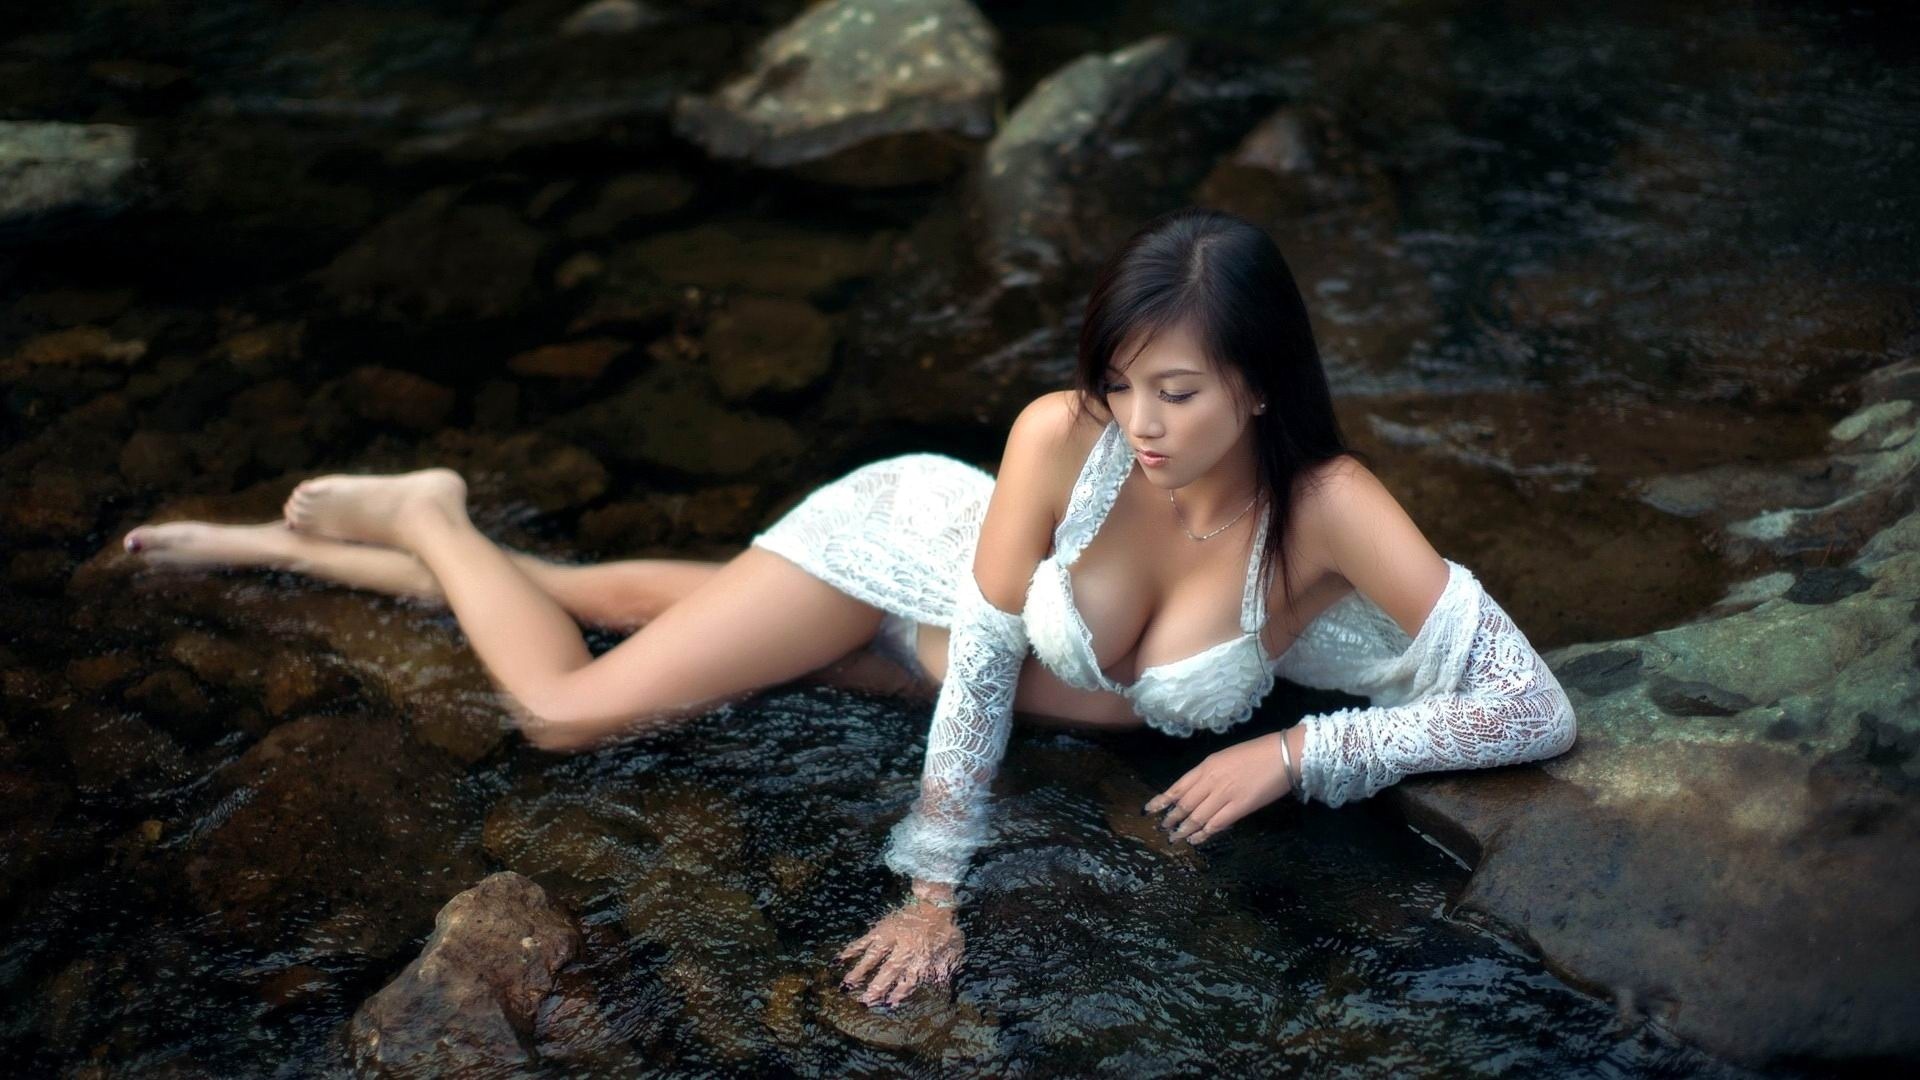
woman, photograph, beauty, lady, model, photo shoot, leg, long hair, photography, black hair, sitting, bikini, flash photography, art model, human leg, brown hair, swimwear, gravure idol, thigh